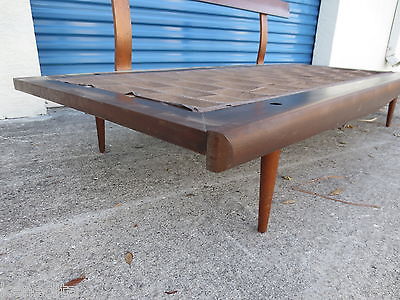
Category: sofa